Fritz Schaper

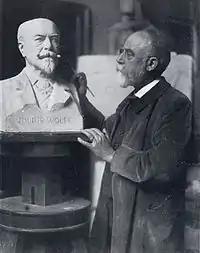
Schaper in his studio (1909)

Fritz (Friedrich) Schaper (31 July 1841, Alsleben – 29 November 1919, Berlin) was a German sculptor.